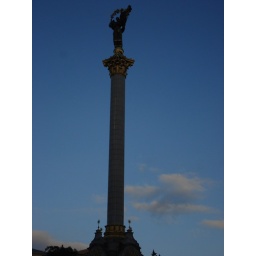
The monument towers above Independence Square.